Science and Industry Museum

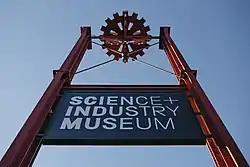
Entrance structure reflecting its science/industrial themes

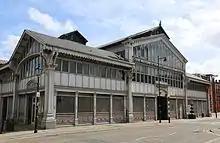
Exterior of the museum's Air and Space Hall

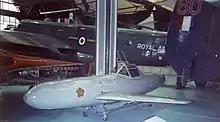
A kamikaze Ohka aircraft in exhibition

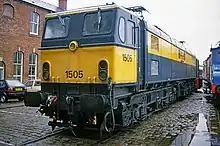
NS 1505 "Ariadne" outside the museum

The Science and Industry Museum in Manchester, England, traces the development of science, technology and industry with emphasis on the city's achievements in these fields. The museum is part of the Science Museum Group, a non-departmental public body of the Department for Digital, Culture, Media and Sport, having merged with the National Science Museum in 2012.